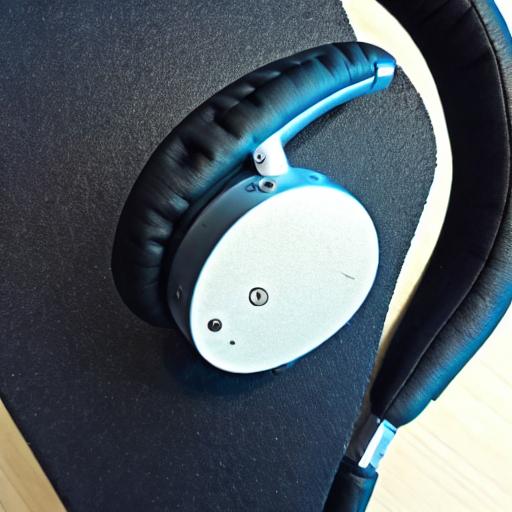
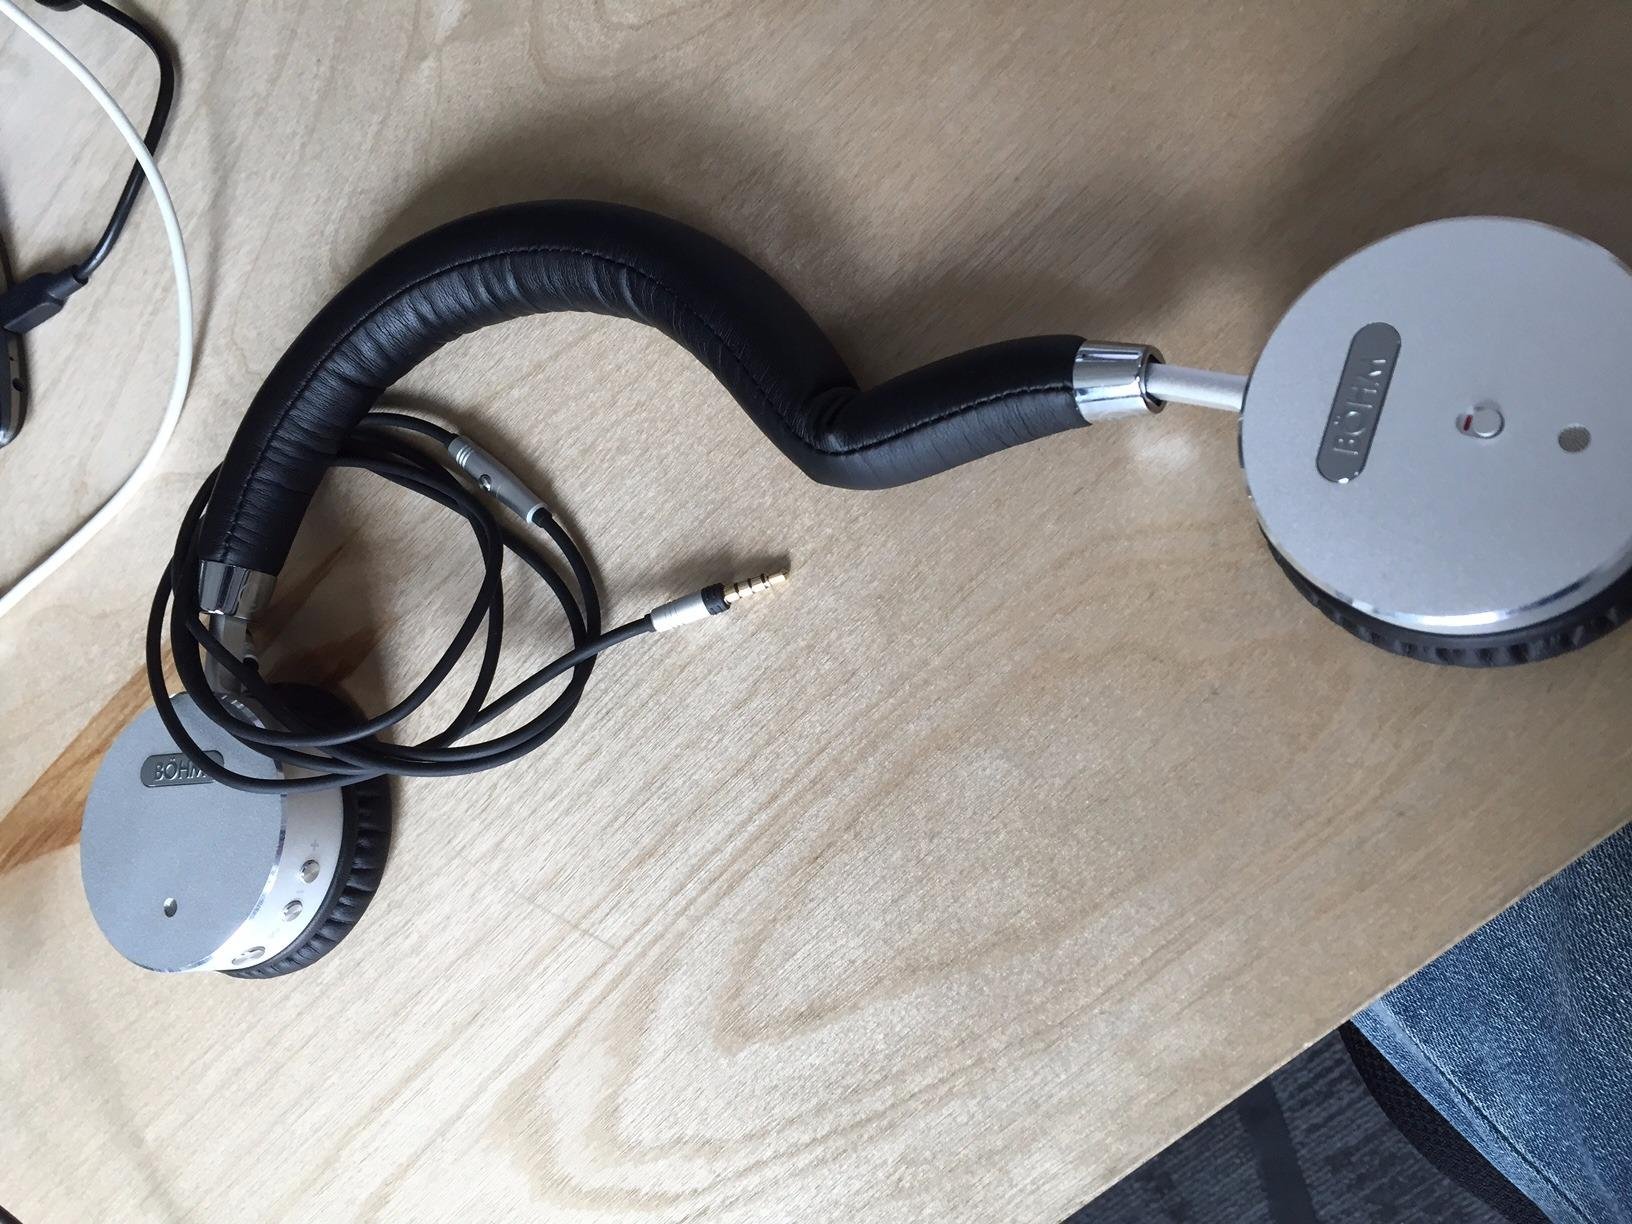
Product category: headphones
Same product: no